2001 Gujarat earthquake

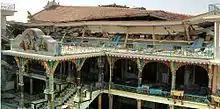
The partially collapsed Swaminarayan Mandir Hindu temple in Bhuj

The United States Geological Survey's PAGER-CAT catalog reported 20,023 fatalities. Additionally, 166,836 injuries were recorded, a total of 28 million people across Gujarat were affected, and 442 villages lost at least 70% of houses. In Kutch District, 90% of homes were damaged or destroyed, with 24% of the housing stock affected overall in Gujarat; most affected buildings were non-engineered, unreinforced stonemasonry, although many reinforced concrete buildings also collapsed. Water outages were widespread due to liquefaction and soil compaction, with many pumping stations and two water towers collapsing in the affected area. However, damage to highways and bridges was relatively minor.